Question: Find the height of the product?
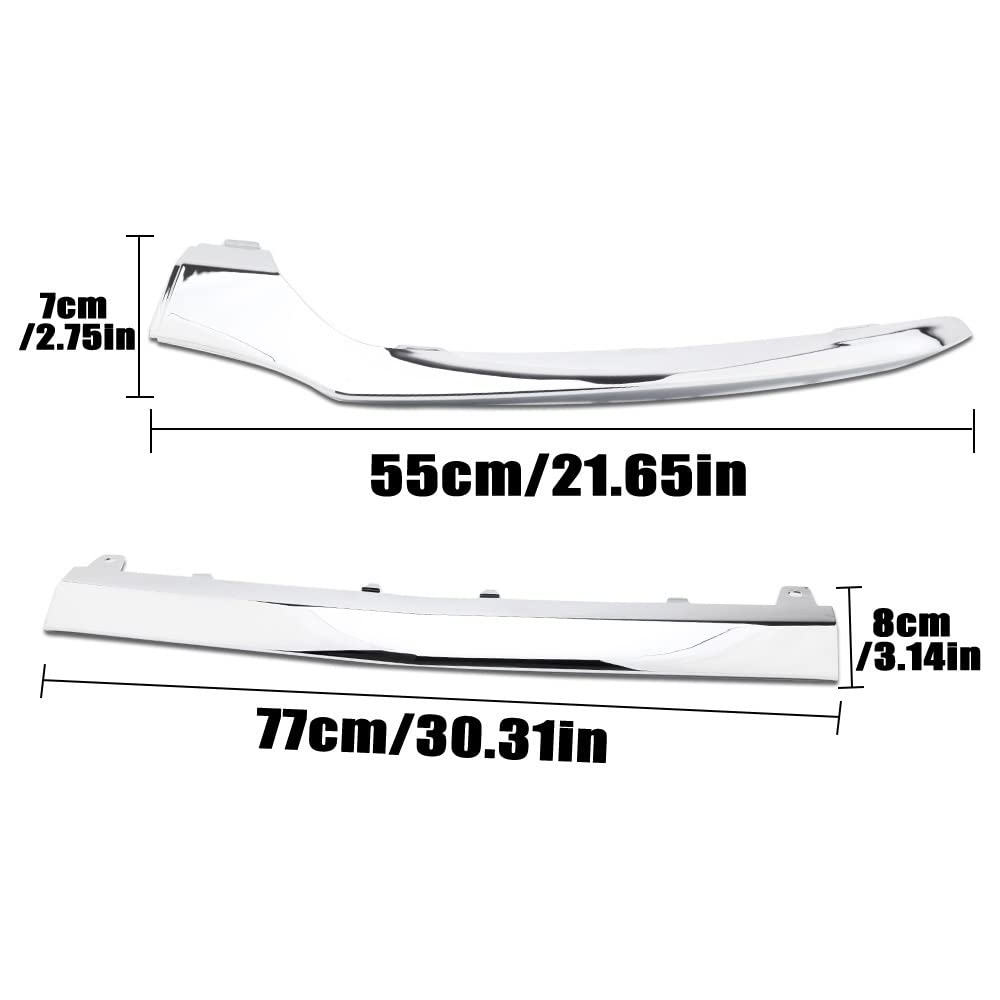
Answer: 55.0 centimetre